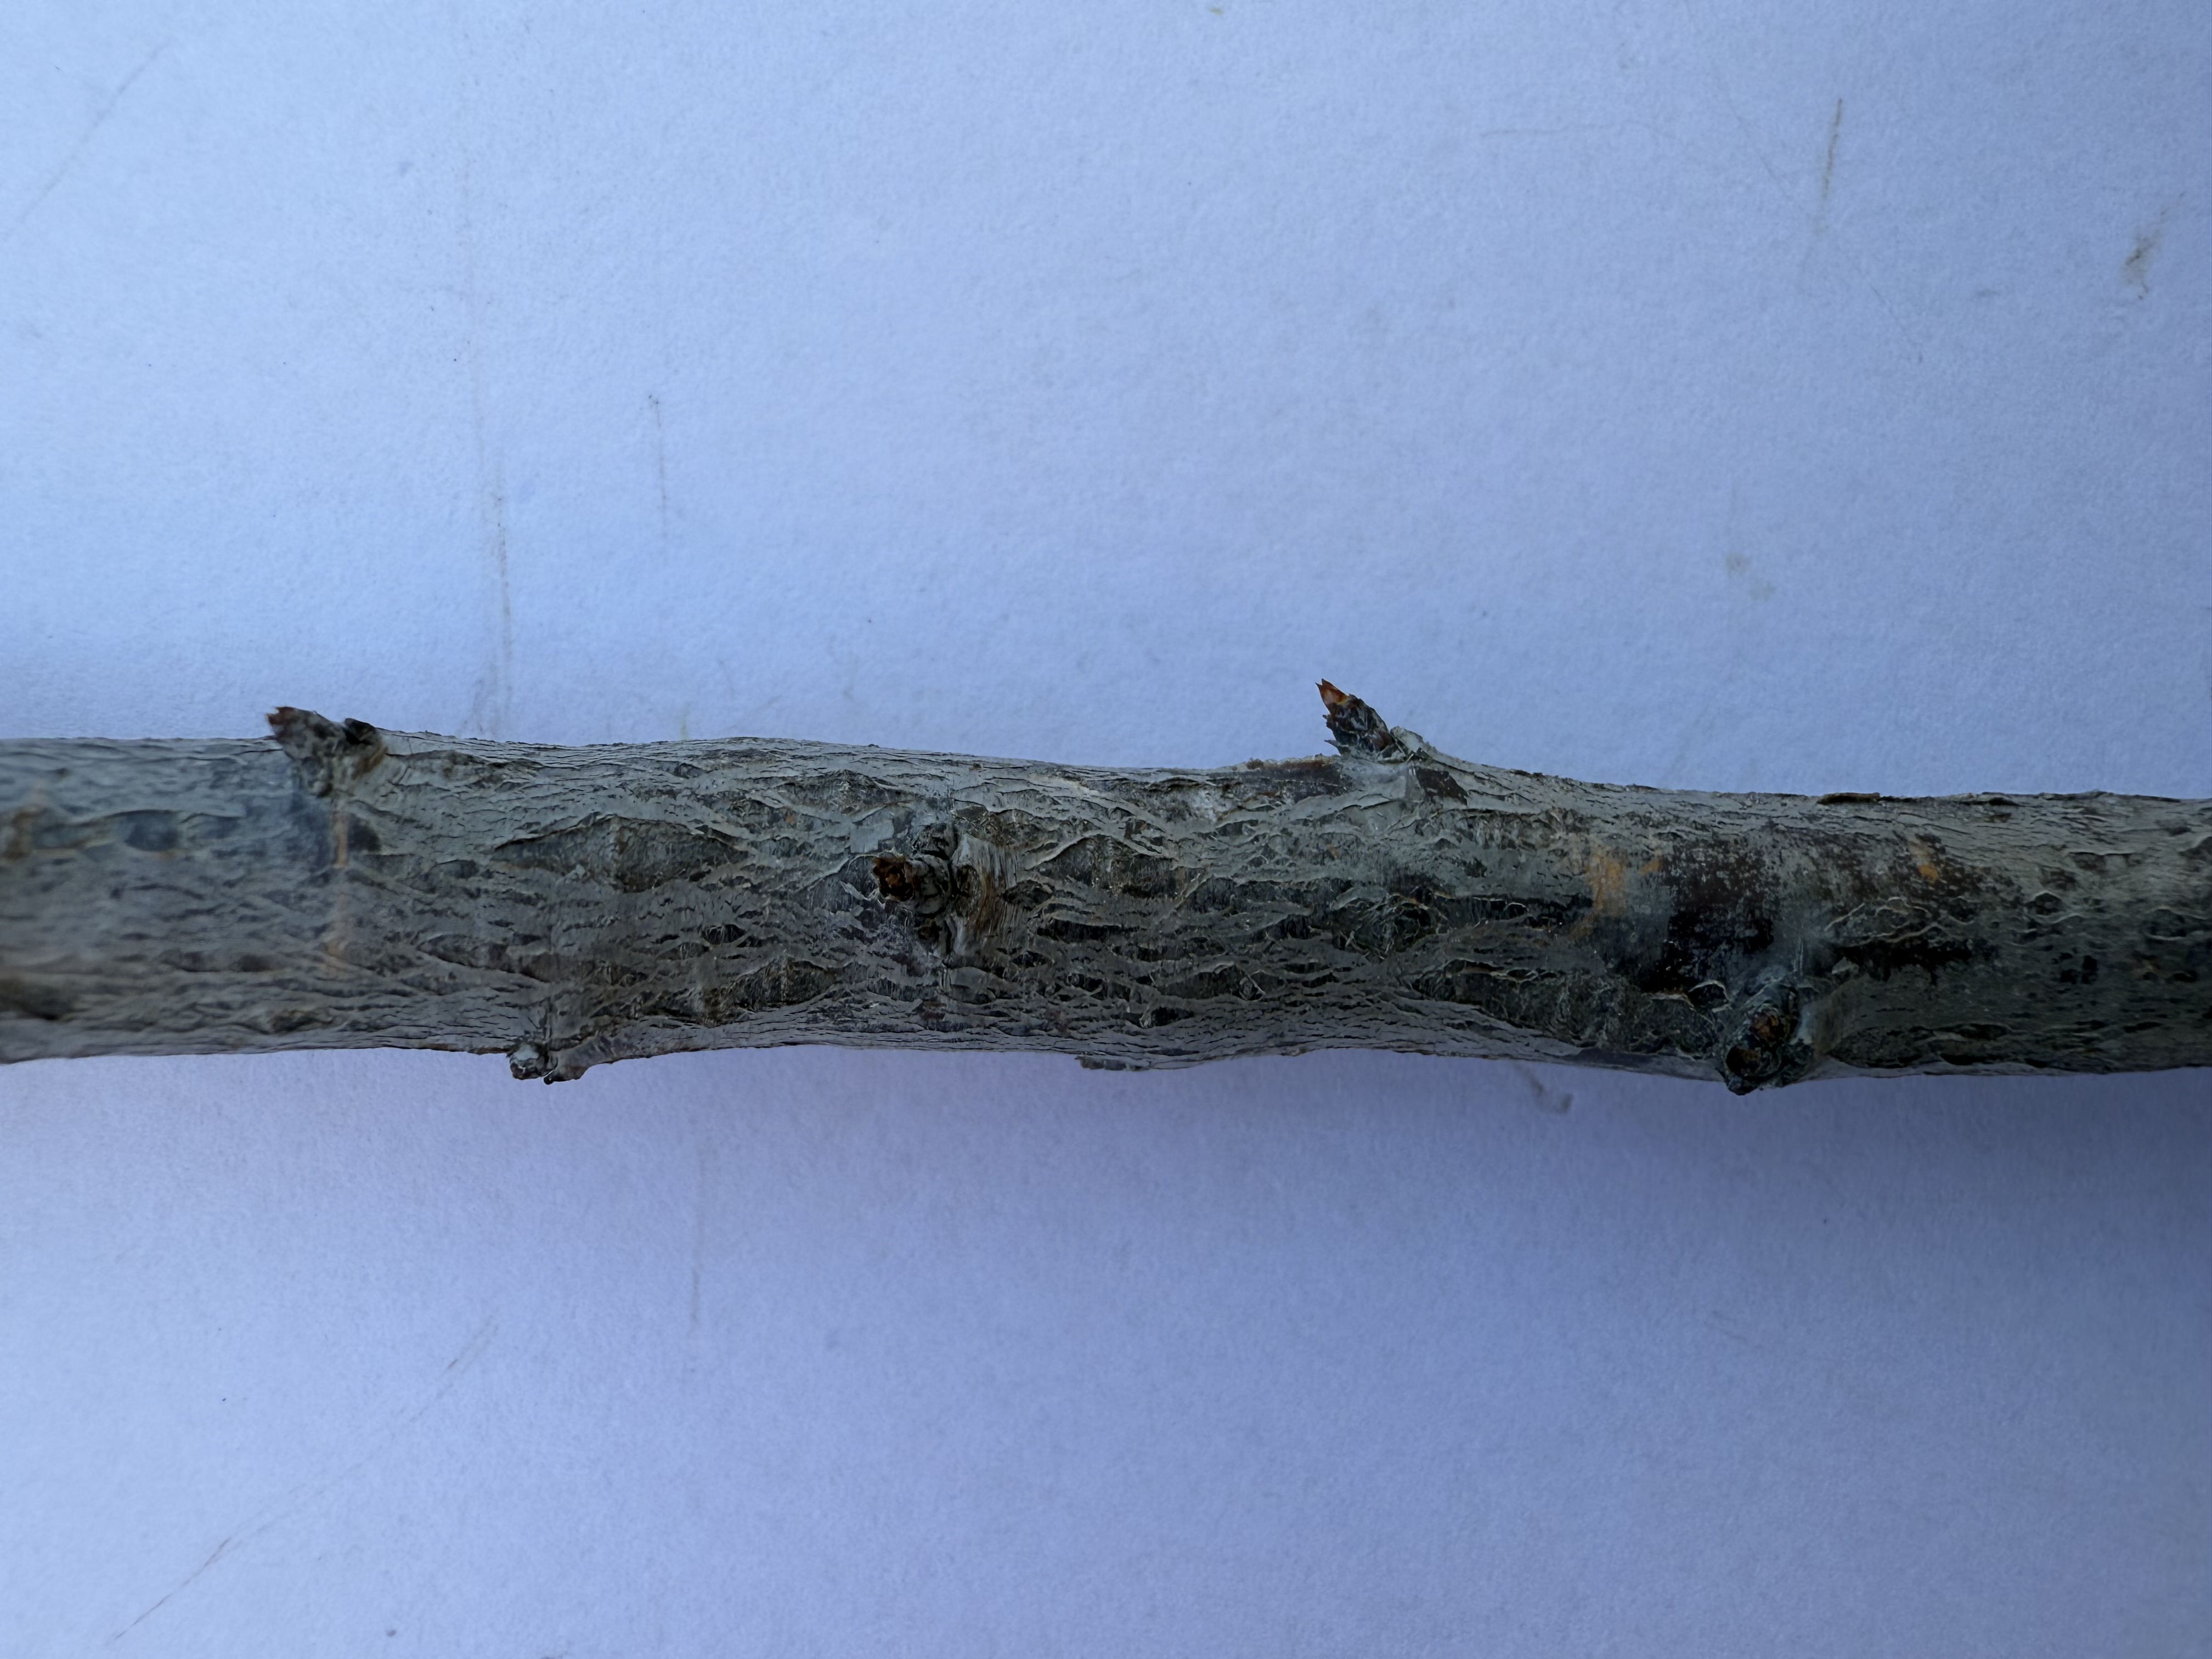
Variety: Black Splendor Plum